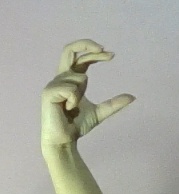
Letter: thal